List of extreme weather records in Pakistan

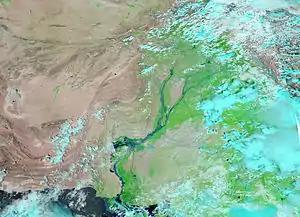
A NASA satellite image showing the Indus River at the time of 2010 floods

In the month of July, Pakistan received unusually low monsoon rainfall; however, in August and September, the country received unusually high monsoon rainfall. A strong weather pattern entered Sindh from the Indian states of Rajasthan and Gujarat, in August. It gained strength over time and caused a heavy downpour. The first monsoon spell hit the southern parts of Sindh on 10 August. It produced record breaking, widespread, torrential rainfall, and caused floodig in the district of Badin. The second spell hit on 30 August and lasted until 2 September. In the month of September, four more consecutive spells of monsoon rainfall devastated the southern parts of the province. The first spell of September hit the already inundated parts of the province, on 2 September. Thereafter, the second spell hit on 5 September, the third on 9 September, and the fourth on 12 September 2011. The four spells of monsoon rainfall produced even more devastating torrential rains in the already affected areas of Sindh.